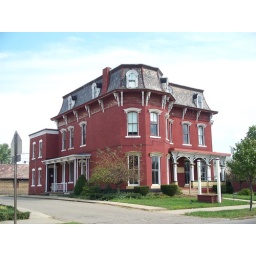
Attractive red Second Empire house in Dover, Ohio.